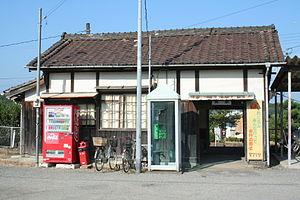
La gare d'Osa est une gare ferroviaire localisée dans la ville de Kasai, dans la préfecture de Hyōgo au Japon. La gare est exploitée par la compagnie Hōjō Railway, sur la ligne Hōjō.